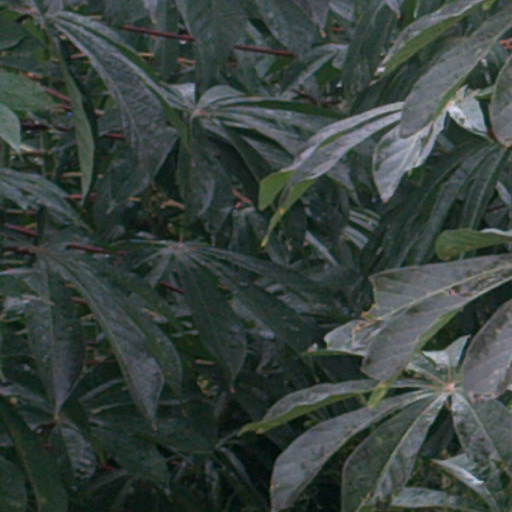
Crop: cassava